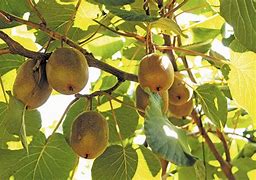
Label: Kiwi